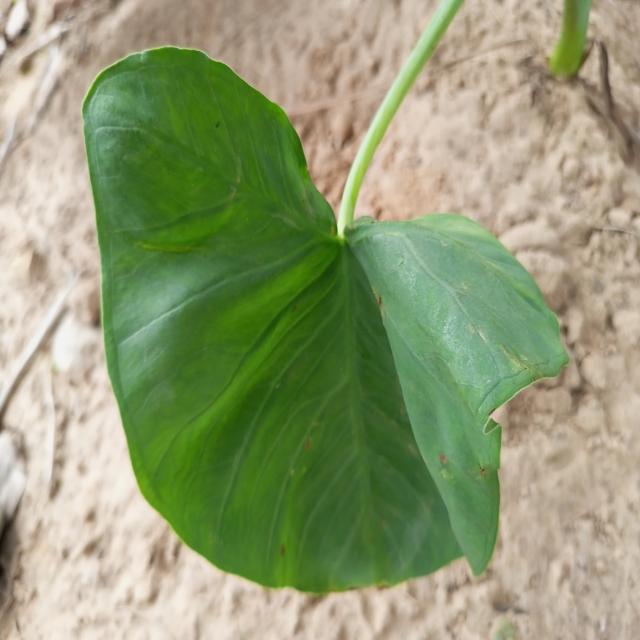
Label: Early_Blight